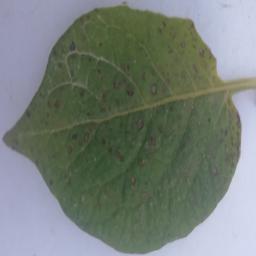
Etiqueta: Tizon_Temprano